John Terry

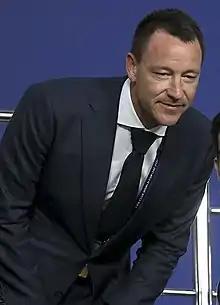
Terry in 2022

John George Terry (born 7 December 1980) is an English professional football coach and former player who played as a centre-back. He was previously captain of Chelsea, the England national team and Aston Villa. He is regarded as one of the greatest defenders of his generation, as well as one of the best English and Premier League defenders ever.